J. E. B. Stuart

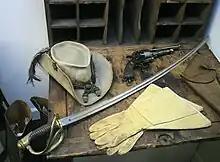
Stuart's hat, sword and LeMat Revolver (Museum of the Confederacy, Richmond, VA)

Early in the Northern Virginia Campaign, Stuart was promoted to major general on July 25, 1862, and his command was upgraded to the Cavalry Division—the fact that the Army of Northern Virginia's cavalry had been brigaded and were now a full division made for an important organizational advantage over the Army of the Potomac's mounted arm, which was ineffectually organized as regiments attached to infantry brigades and treated as an extension of the army signal corps. He was nearly captured and lost his signature plumed hat and cloak to pursuing Federals during a raid in August, but in a retaliatory raid at Catlett's Station the following day, managed to overrun Union army commander Major General John Pope's headquarters, and not only captured Pope's full dress uniform, but also intercepted orders that provided Lee with valuable intelligence concerning reinforcements for Pope's army.